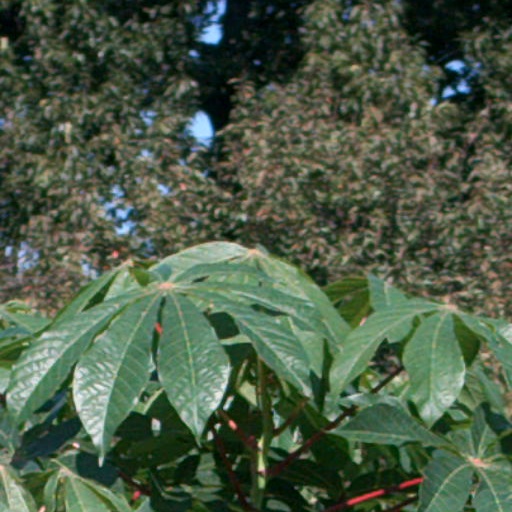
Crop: cassava